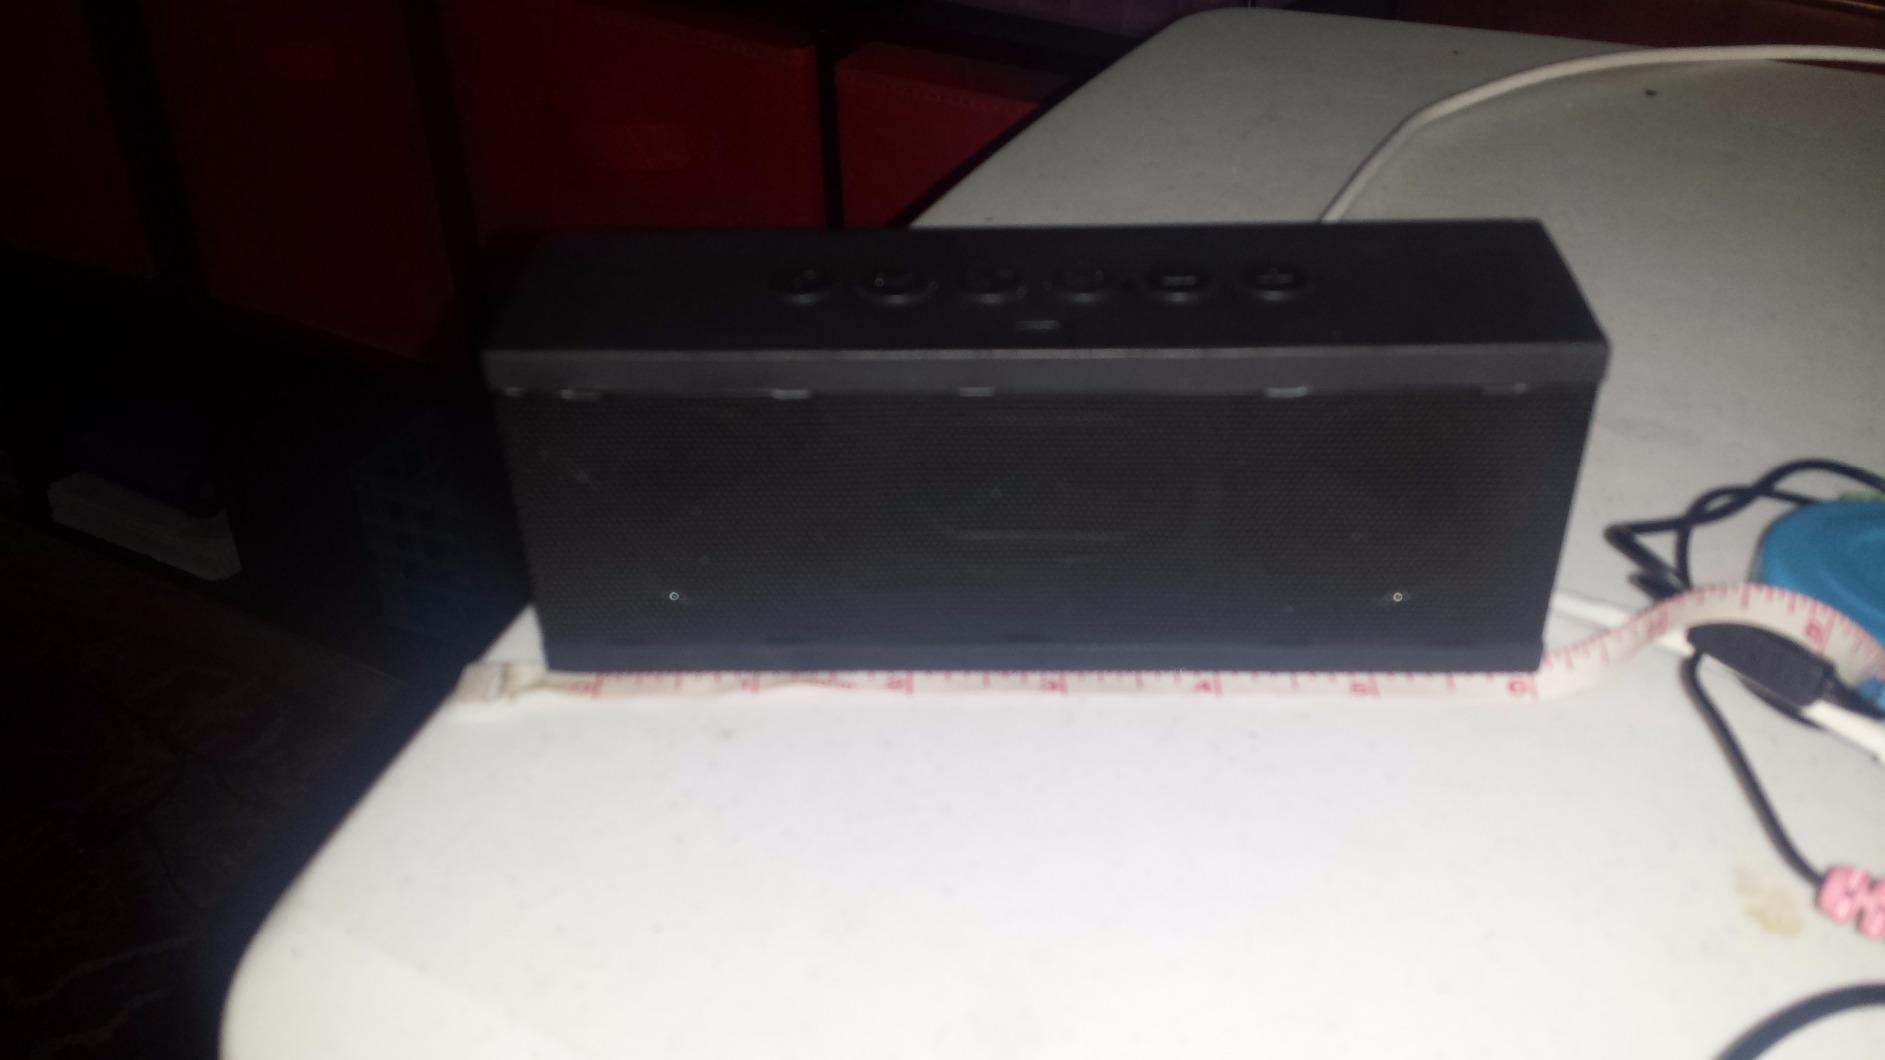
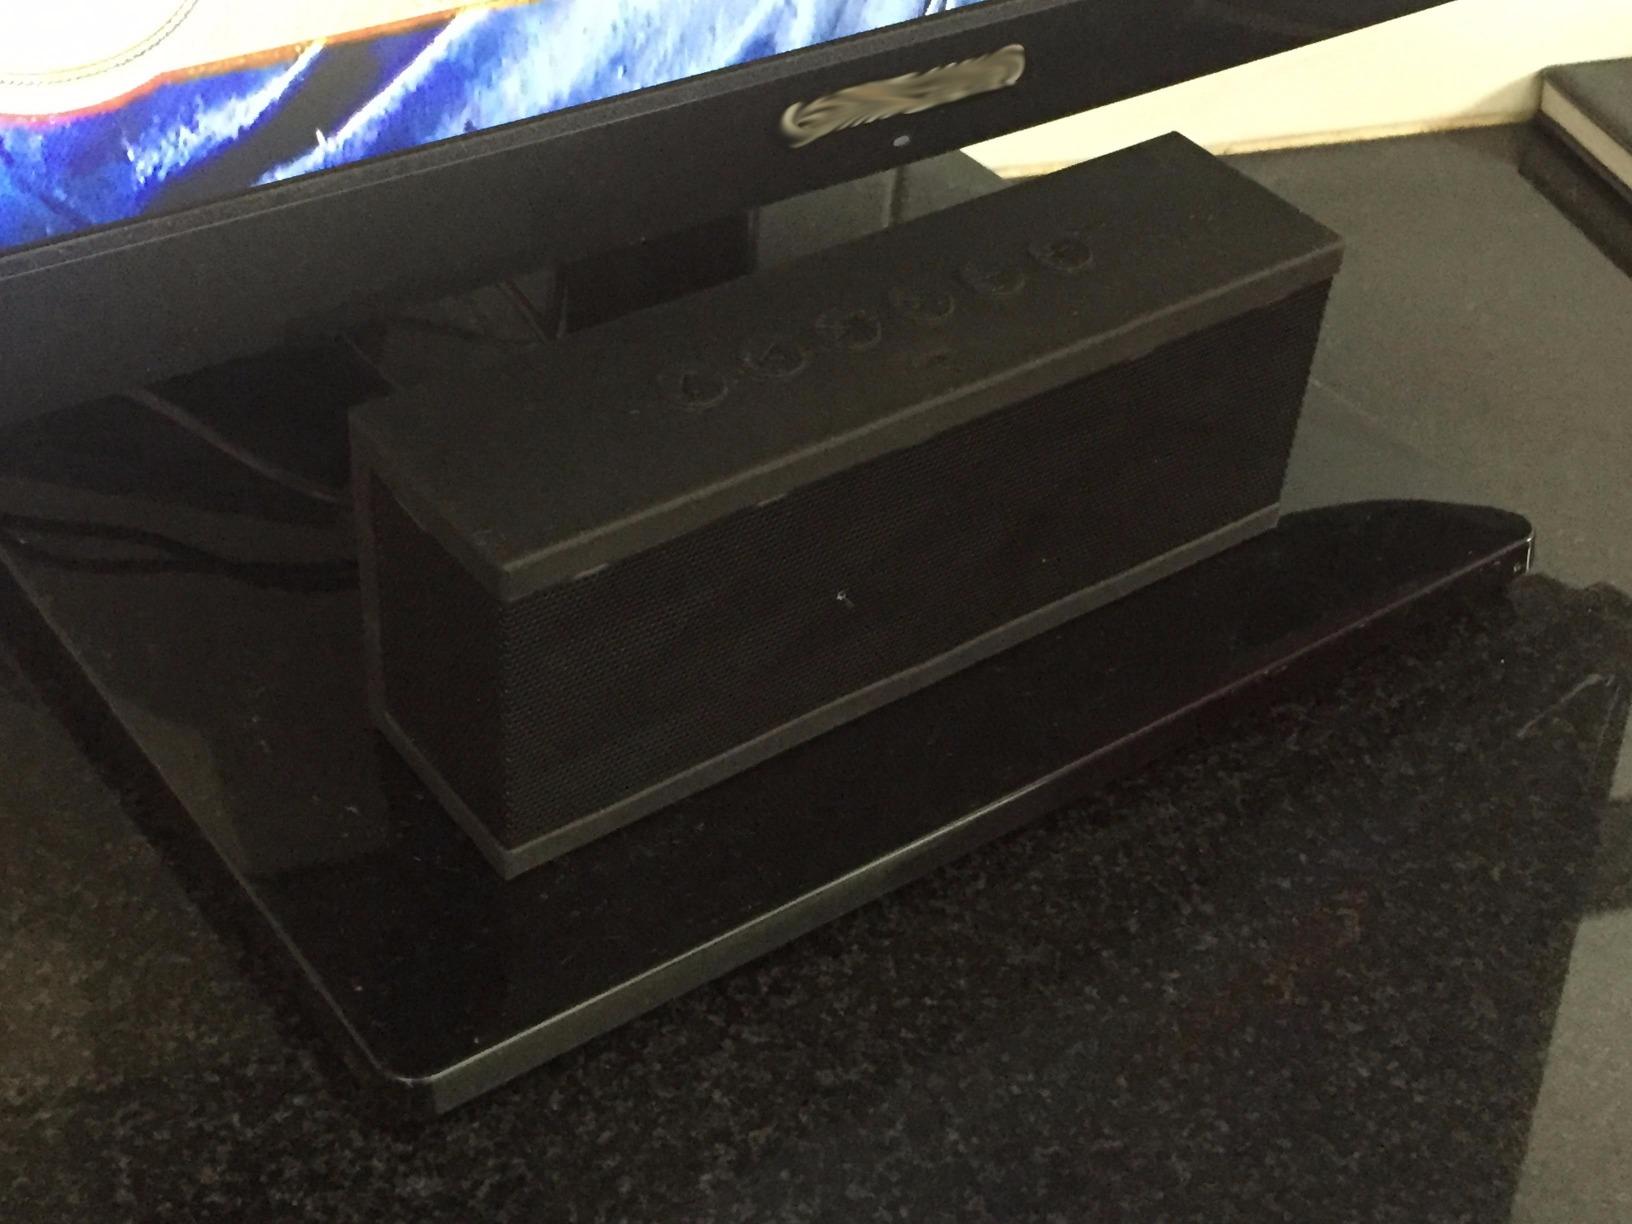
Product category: speaker
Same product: yes